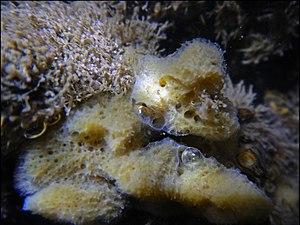
Résurgence verticale d'eau eutrophe avec tapis de bryozoaires et population de moules zébrées (Dreissena polymorpha) et quelques éponges (dont quelques petits exemplaires de Spongilla lacustris non coloré, faute de lumière) ici
La moule zébrée est un mollusque bivalve d'eau douce, de la famille des Dreissenidae, et du genre Dreissena. Son nom de genre est un hommage à Mr Dreissens, pharmacien à Mazeyth, ce qui fait qu'on aurait pu l'écrire Dreissensa précisait le naturaliste A Moquin-Tandon.